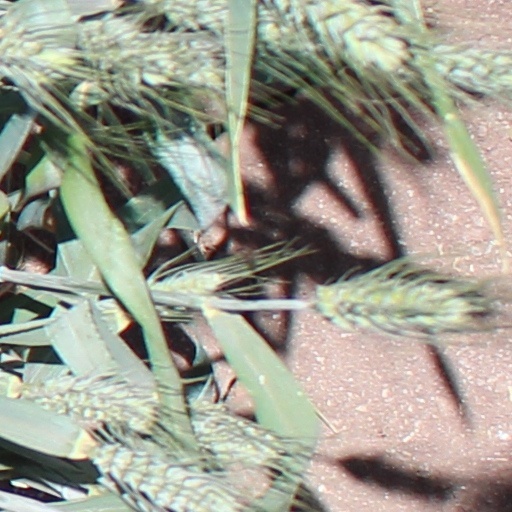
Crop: wheat